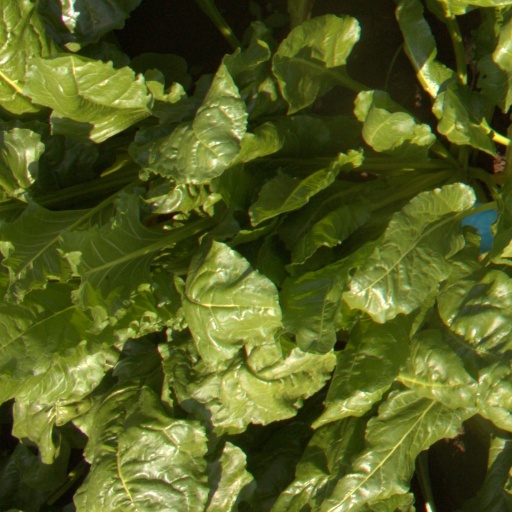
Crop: sugar beet